History of St. Louis

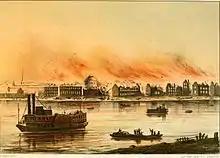
St. Louis Fire (1849)

The population of the city expanded slowly after the Louisiana Purchase, but expansion increased desire to incorporate St. Louis as a town, allowing it to create local ordinances without the approval of the territorial legislature. On November 27, 1809, the first Board of Trustees were elected. The Board passed slave codes, created a volunteer fire department, and created an overseer to improve street quality. To enforce town ordinances, the Board created the St. Louis Police Department, and a town jail was established in the fortifications built for the Battle of St. Louis.